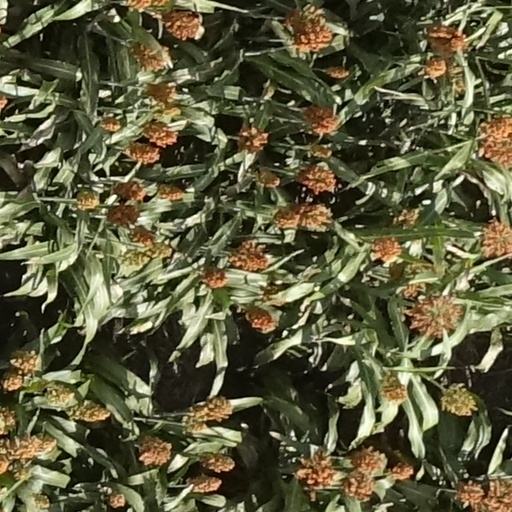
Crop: sorghum